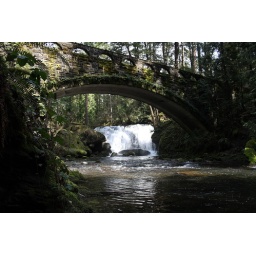
This stone bridge was built by the Civilian Conservation Coprs or a similar federallly funded program in the 1930s.